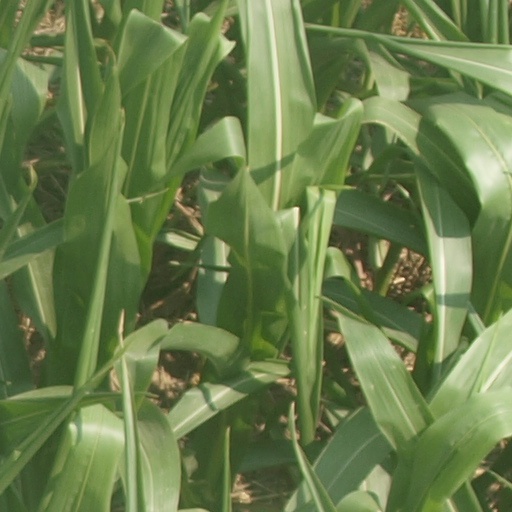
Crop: maize; corn